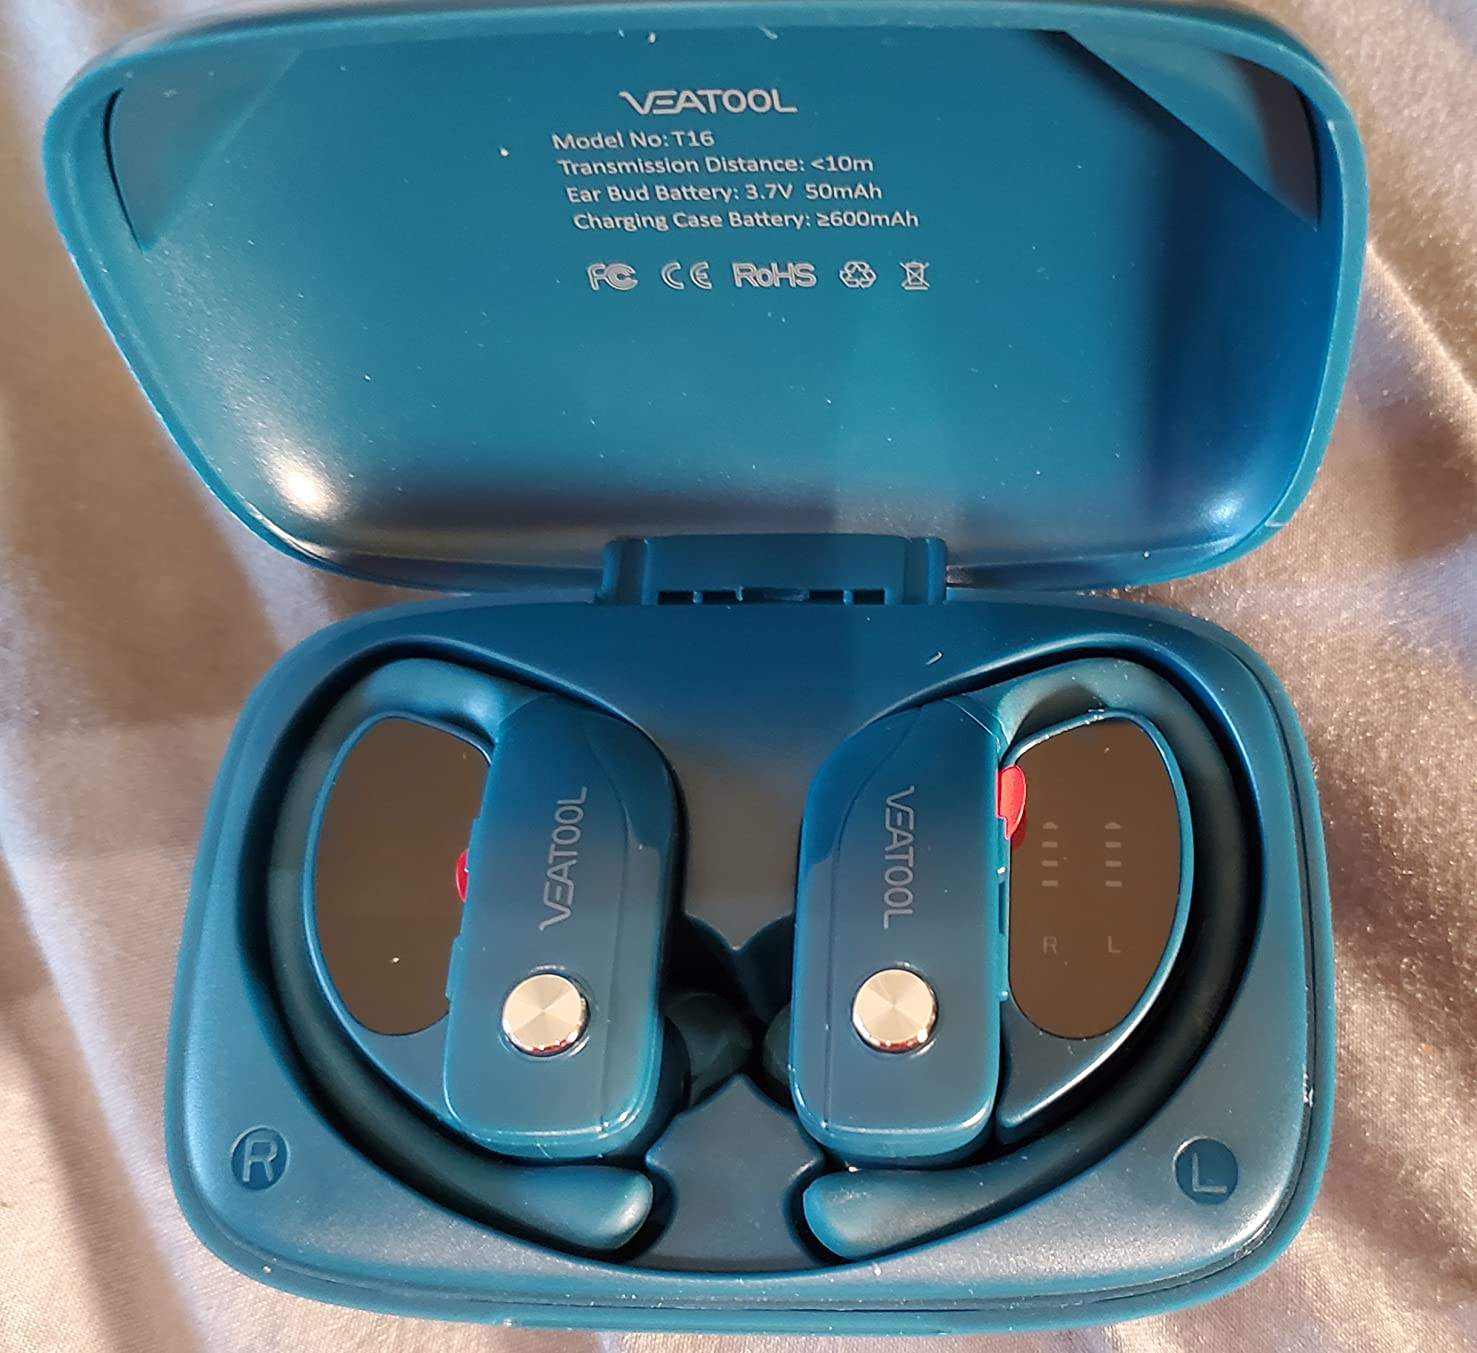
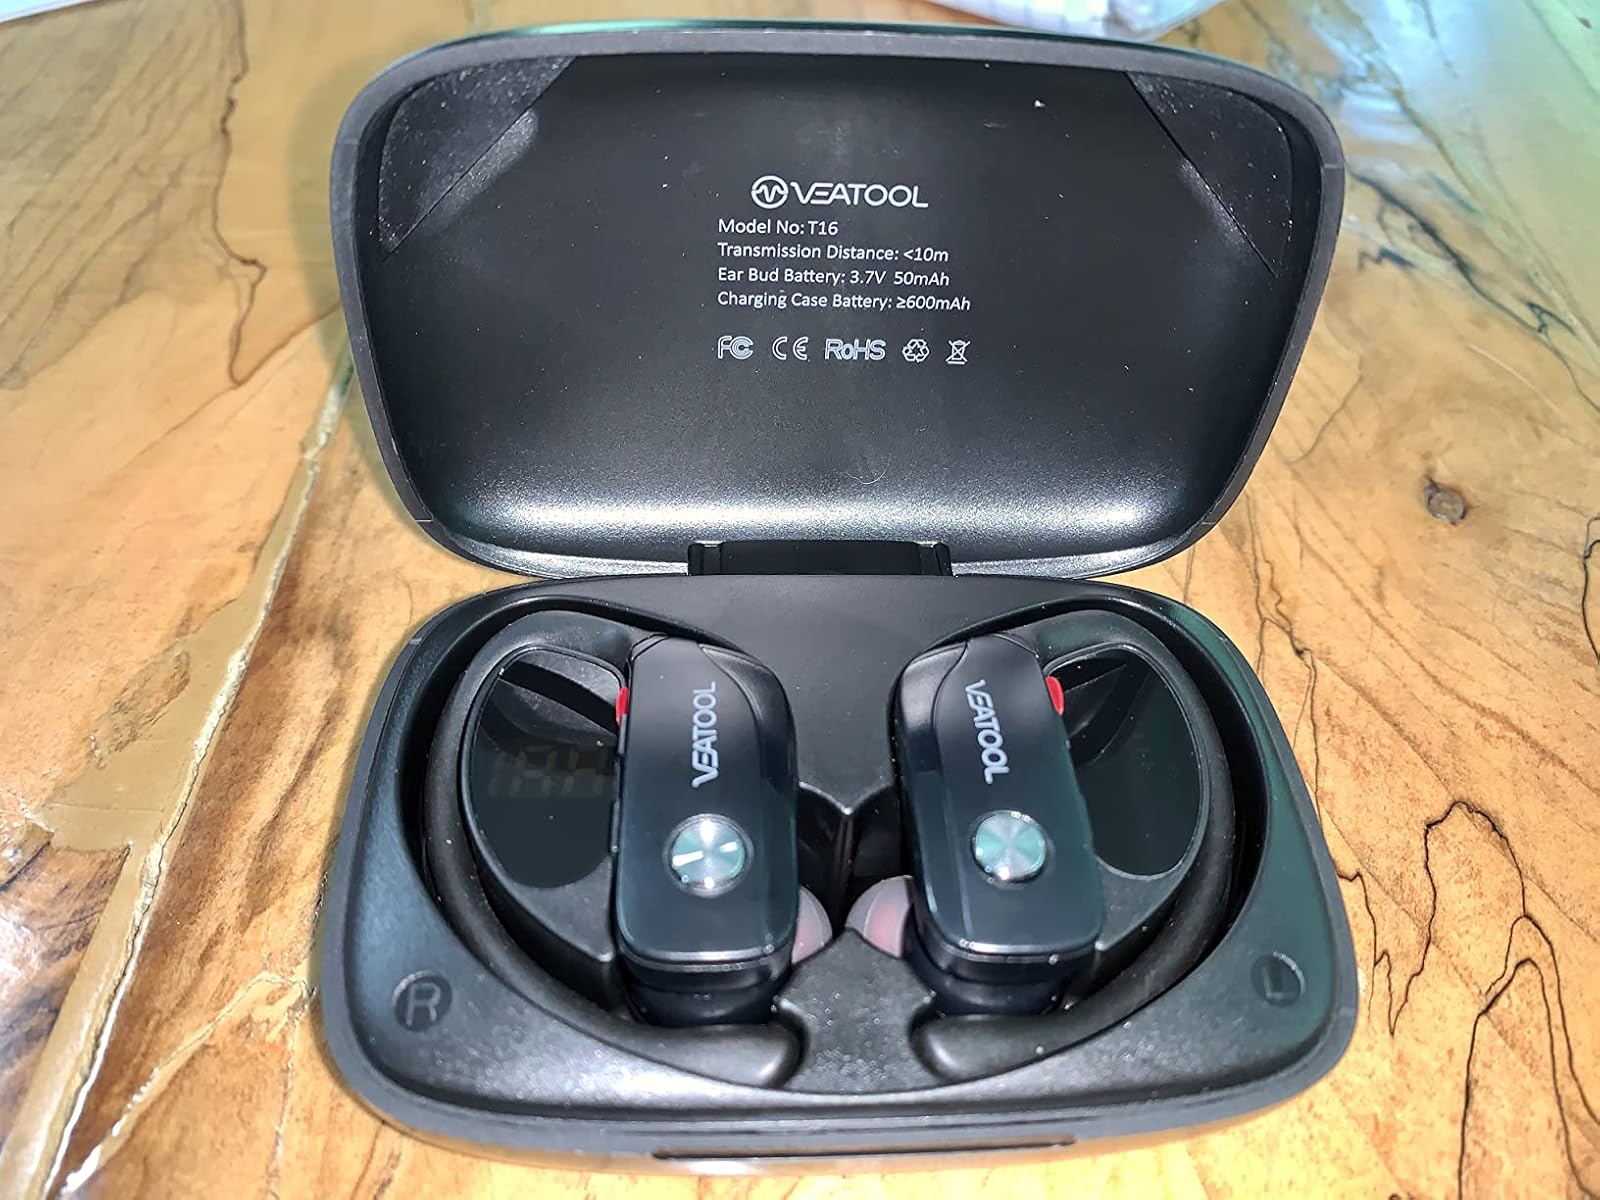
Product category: earbuds
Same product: no